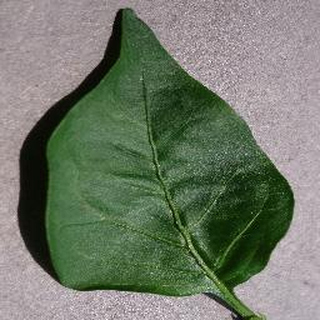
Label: healthy_bell_pepper